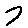
Label: 7